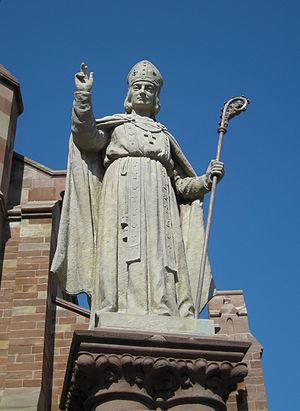
Jean II de Lichtenberg est un évêque de Strasbourg du XIVᵉ siècle.